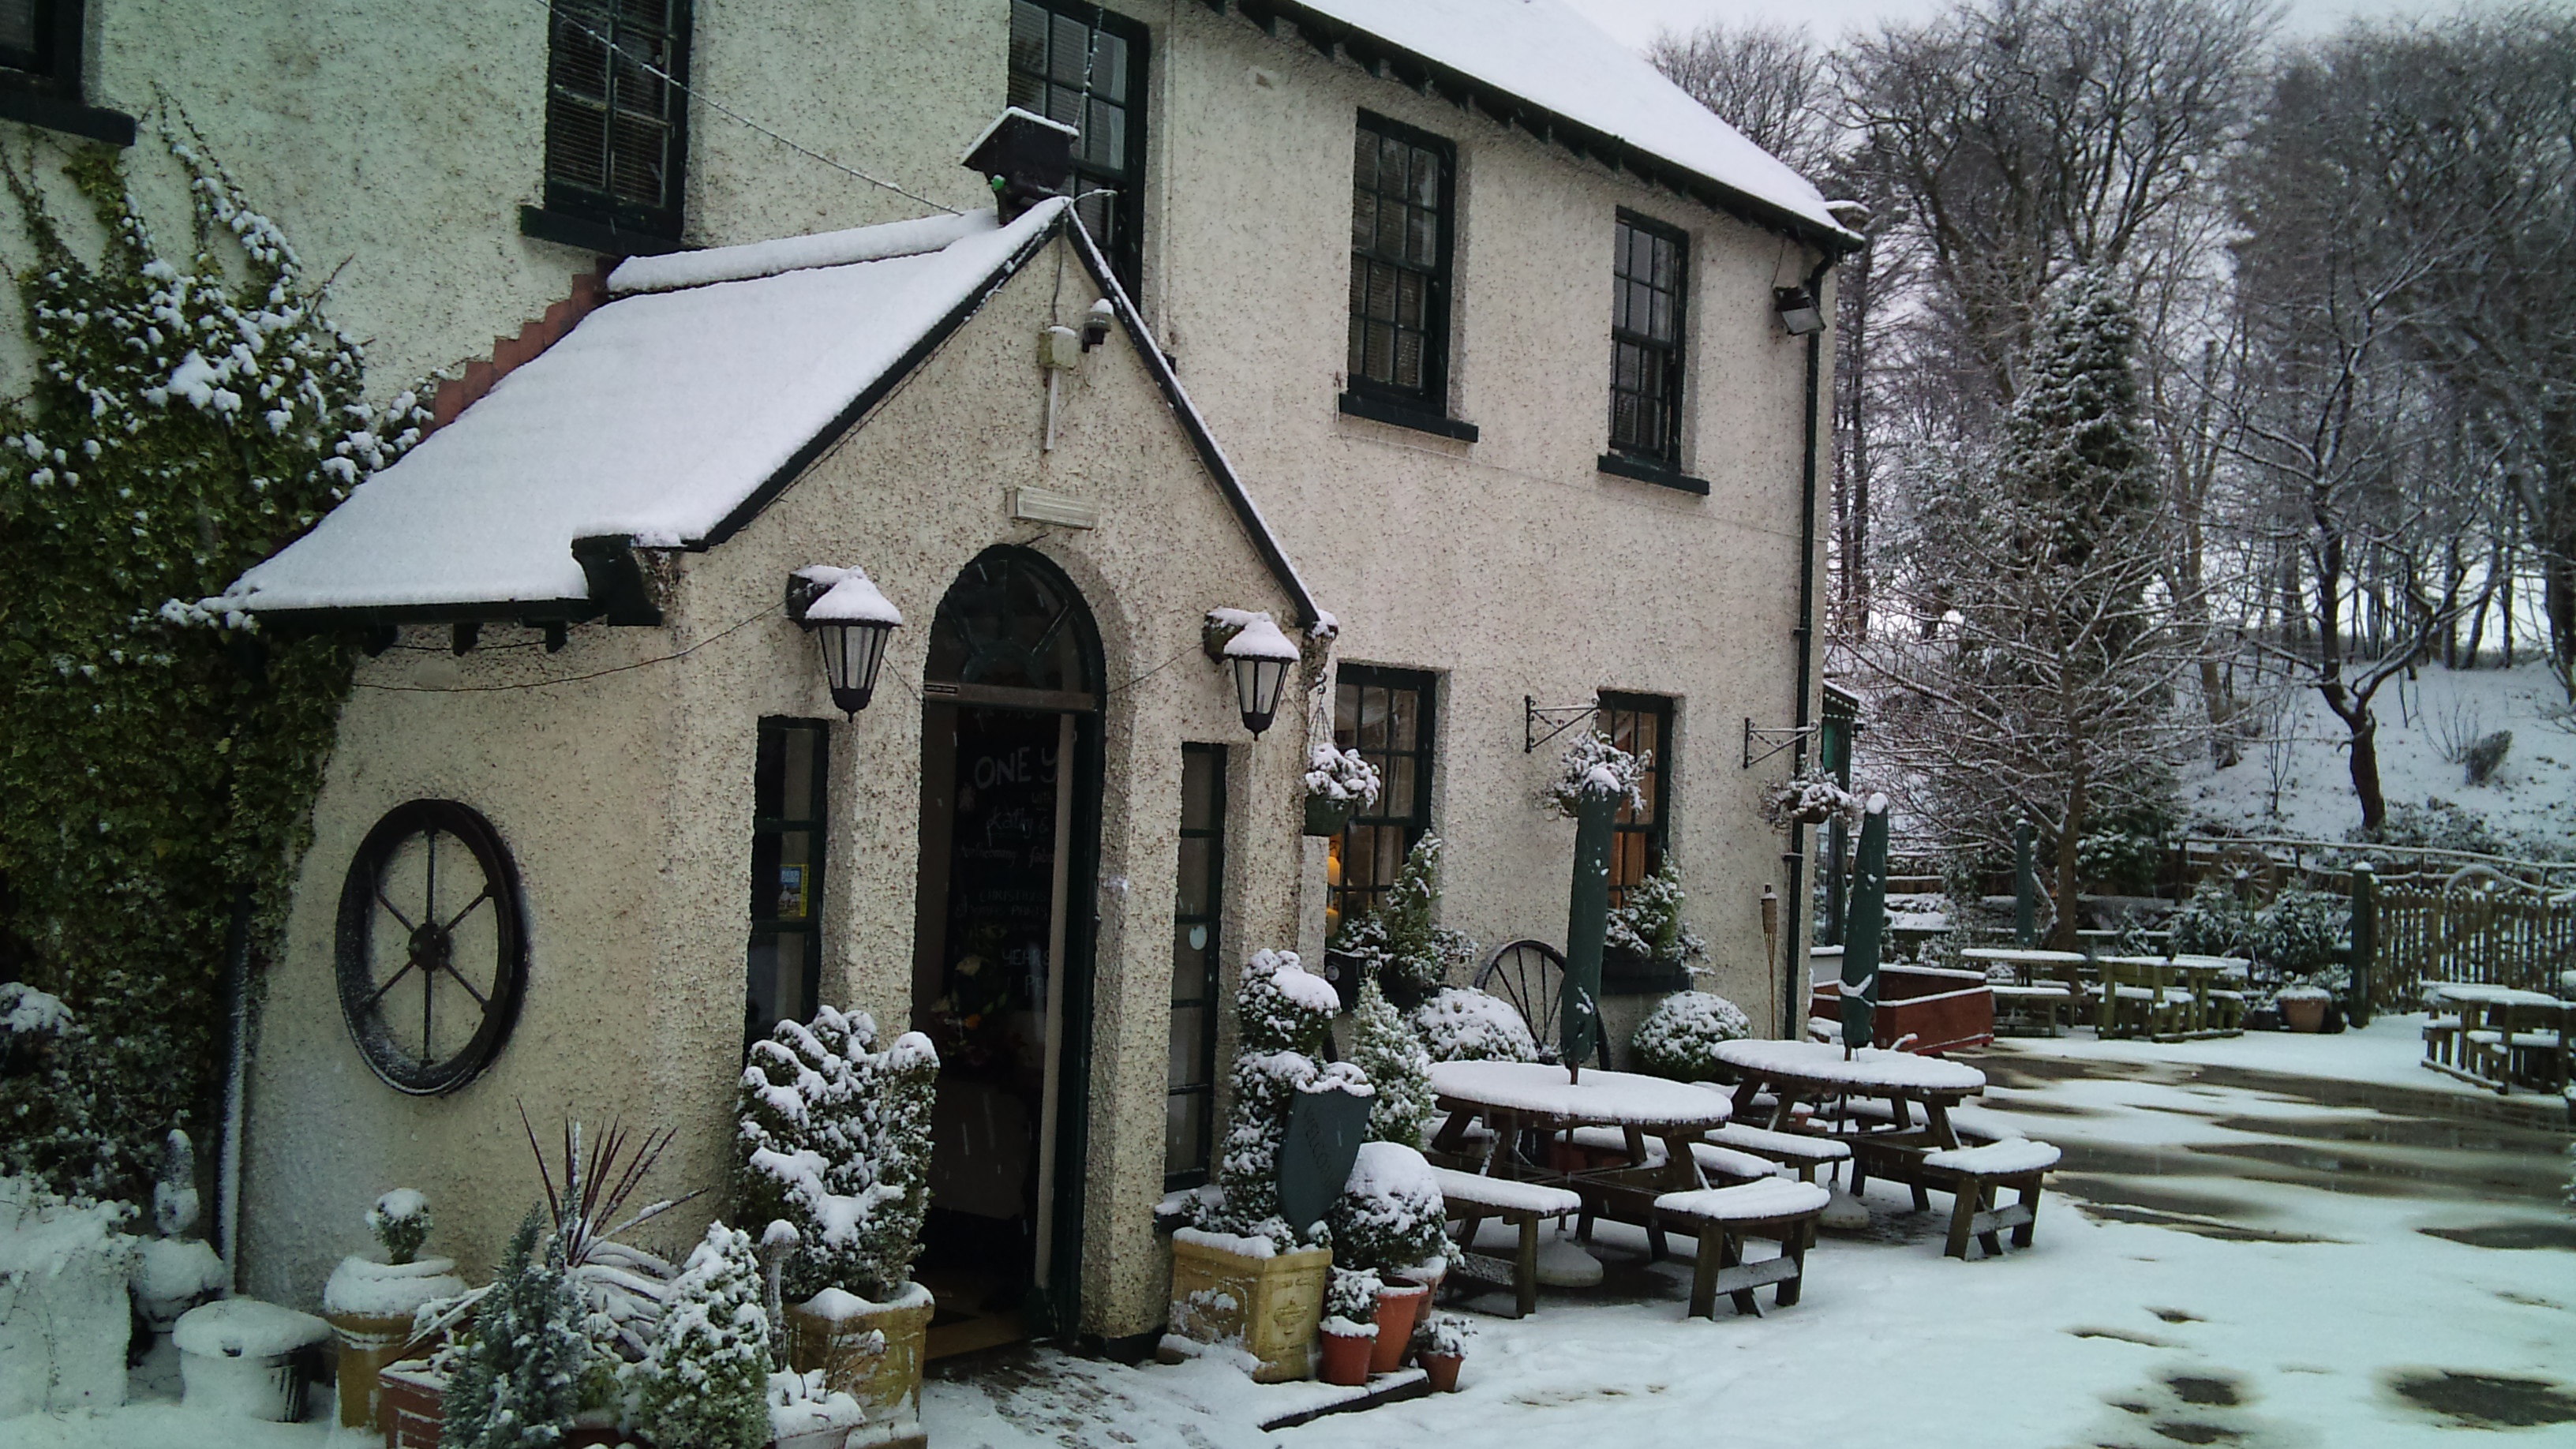
snow, winter, house, home, rural, cottage, weather, snowy, church, chapel, season, isle of man